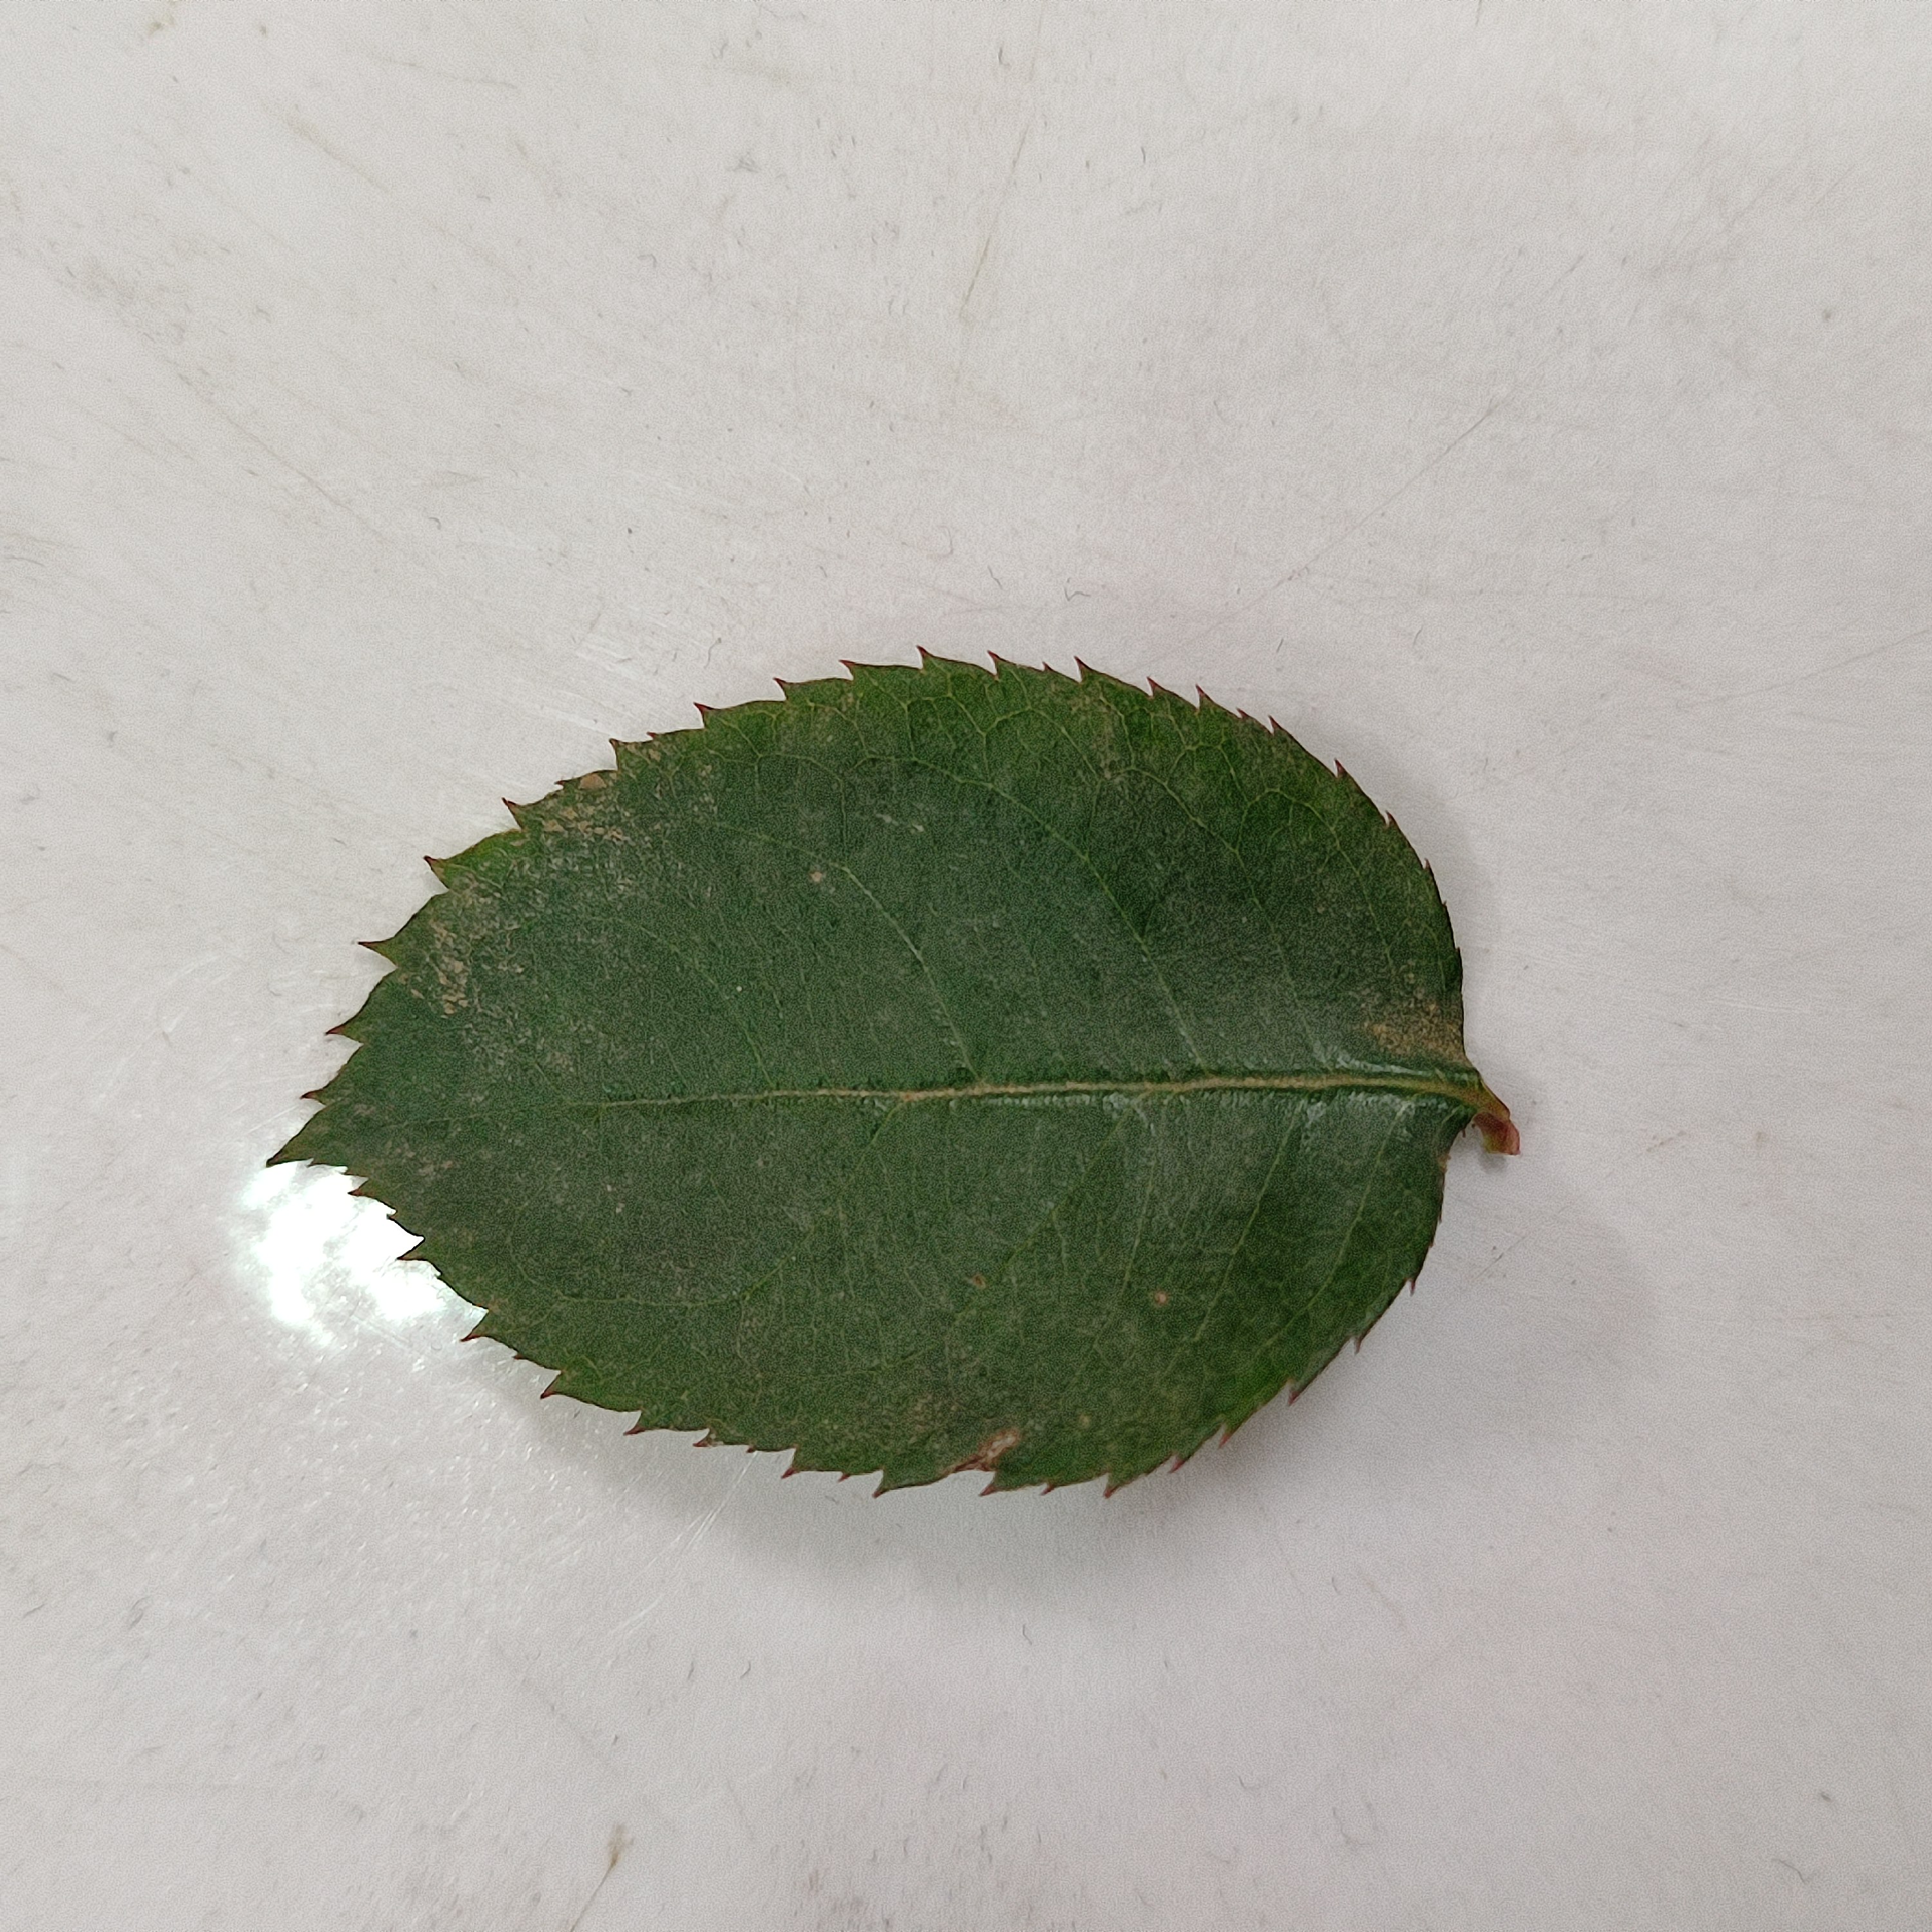
Label: Healthy Leaf